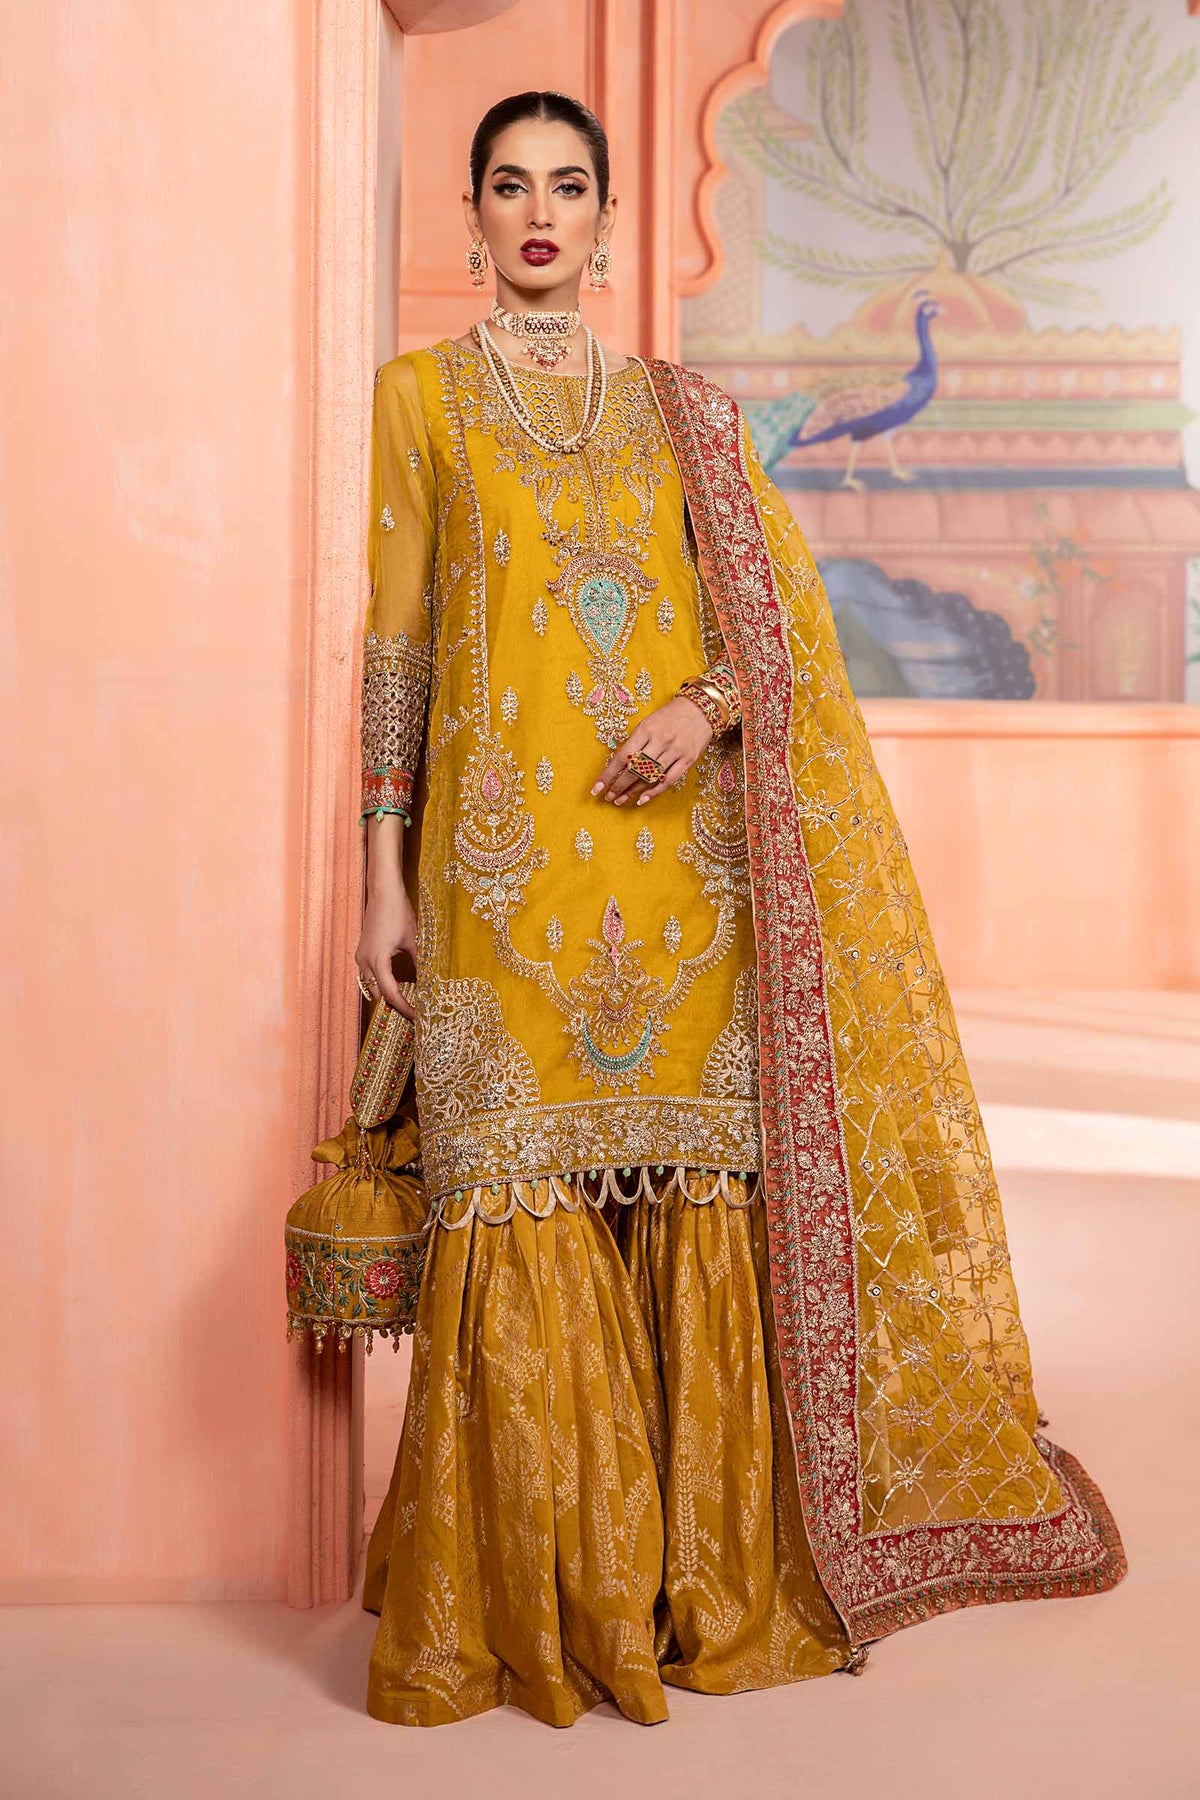
mustard embroidered net salwar suit